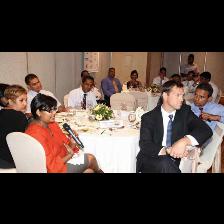
Label: Human